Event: Nepal Earthquake
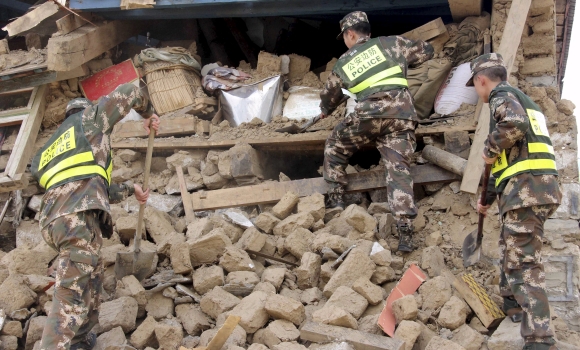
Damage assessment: damage